House of Sax

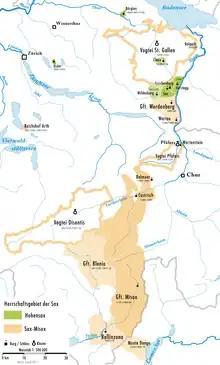
Territory of the Barons and Counts of Sax

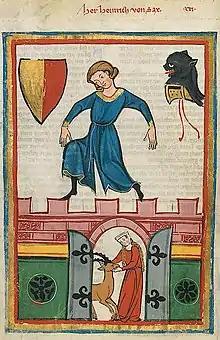
The Minnesänger Heinrich von Sax in the Codex Manesse

The earliest mention of a member of the family is in 1137/39 with Eberhard de Sacco. In 1168, they were granted a fief over the Misox valley, probably as a reward for their support of the Hohenstaufen family. The founder of the line was Albrecht of Sax who first appears in a record in 1188. His brother, Heinrich reorganized the administration of the Abbey of St. Gall and brought it under their authority. Albrecht's sons, Ulrich (first mentioned 1204, died 23 September 1220) and Heinrich (born around 1180, last mentioned 31 March 1247) became the abbot and vogt, respectively, over the Abbey of St. Gall. Between 1208 and 1213 they became vogts over Disentis and Pfäfers Abbeys. In 1212 they supported Frederick II in his bid to become Emperor and gained extensive land and wealth from him. To protect their expansive holdings, the family built Clanx Castle in Appenzell, Hohensax Castle in Sennwald and Mesocco Castle in Mesocco in Graubünden. In 1220, they expanded their southern holdings into the Leventina and Blenio Valleys. The next 28 years marked a high point in the family's power. In 1248, the family holdings were divided between two of Heinrich's grandsons. The southern holdings in Graubünden and Ticino as well as Clanx Castle and Pfäfers Abbey were inherited by Heinrich (first mention 1235, last mention 1258) and Albrecht (first mention 1236, last mention 1275), who became the heads of the Sax-Misox line. The northern estates around Hohensax and St. Gallen were inherited by Ulrich (first mention 1236, last mention 1257) who founded the Hohensax line.